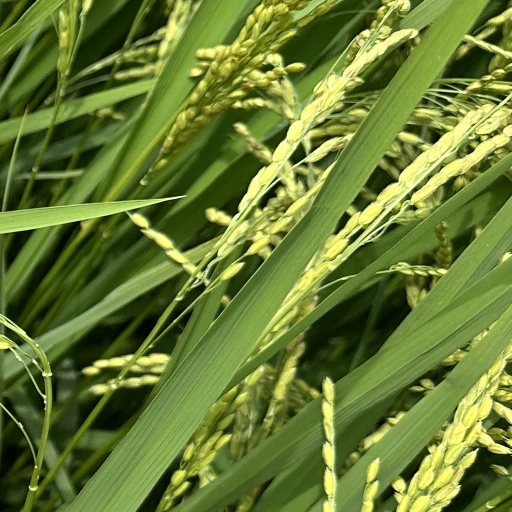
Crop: rice